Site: brandenburg
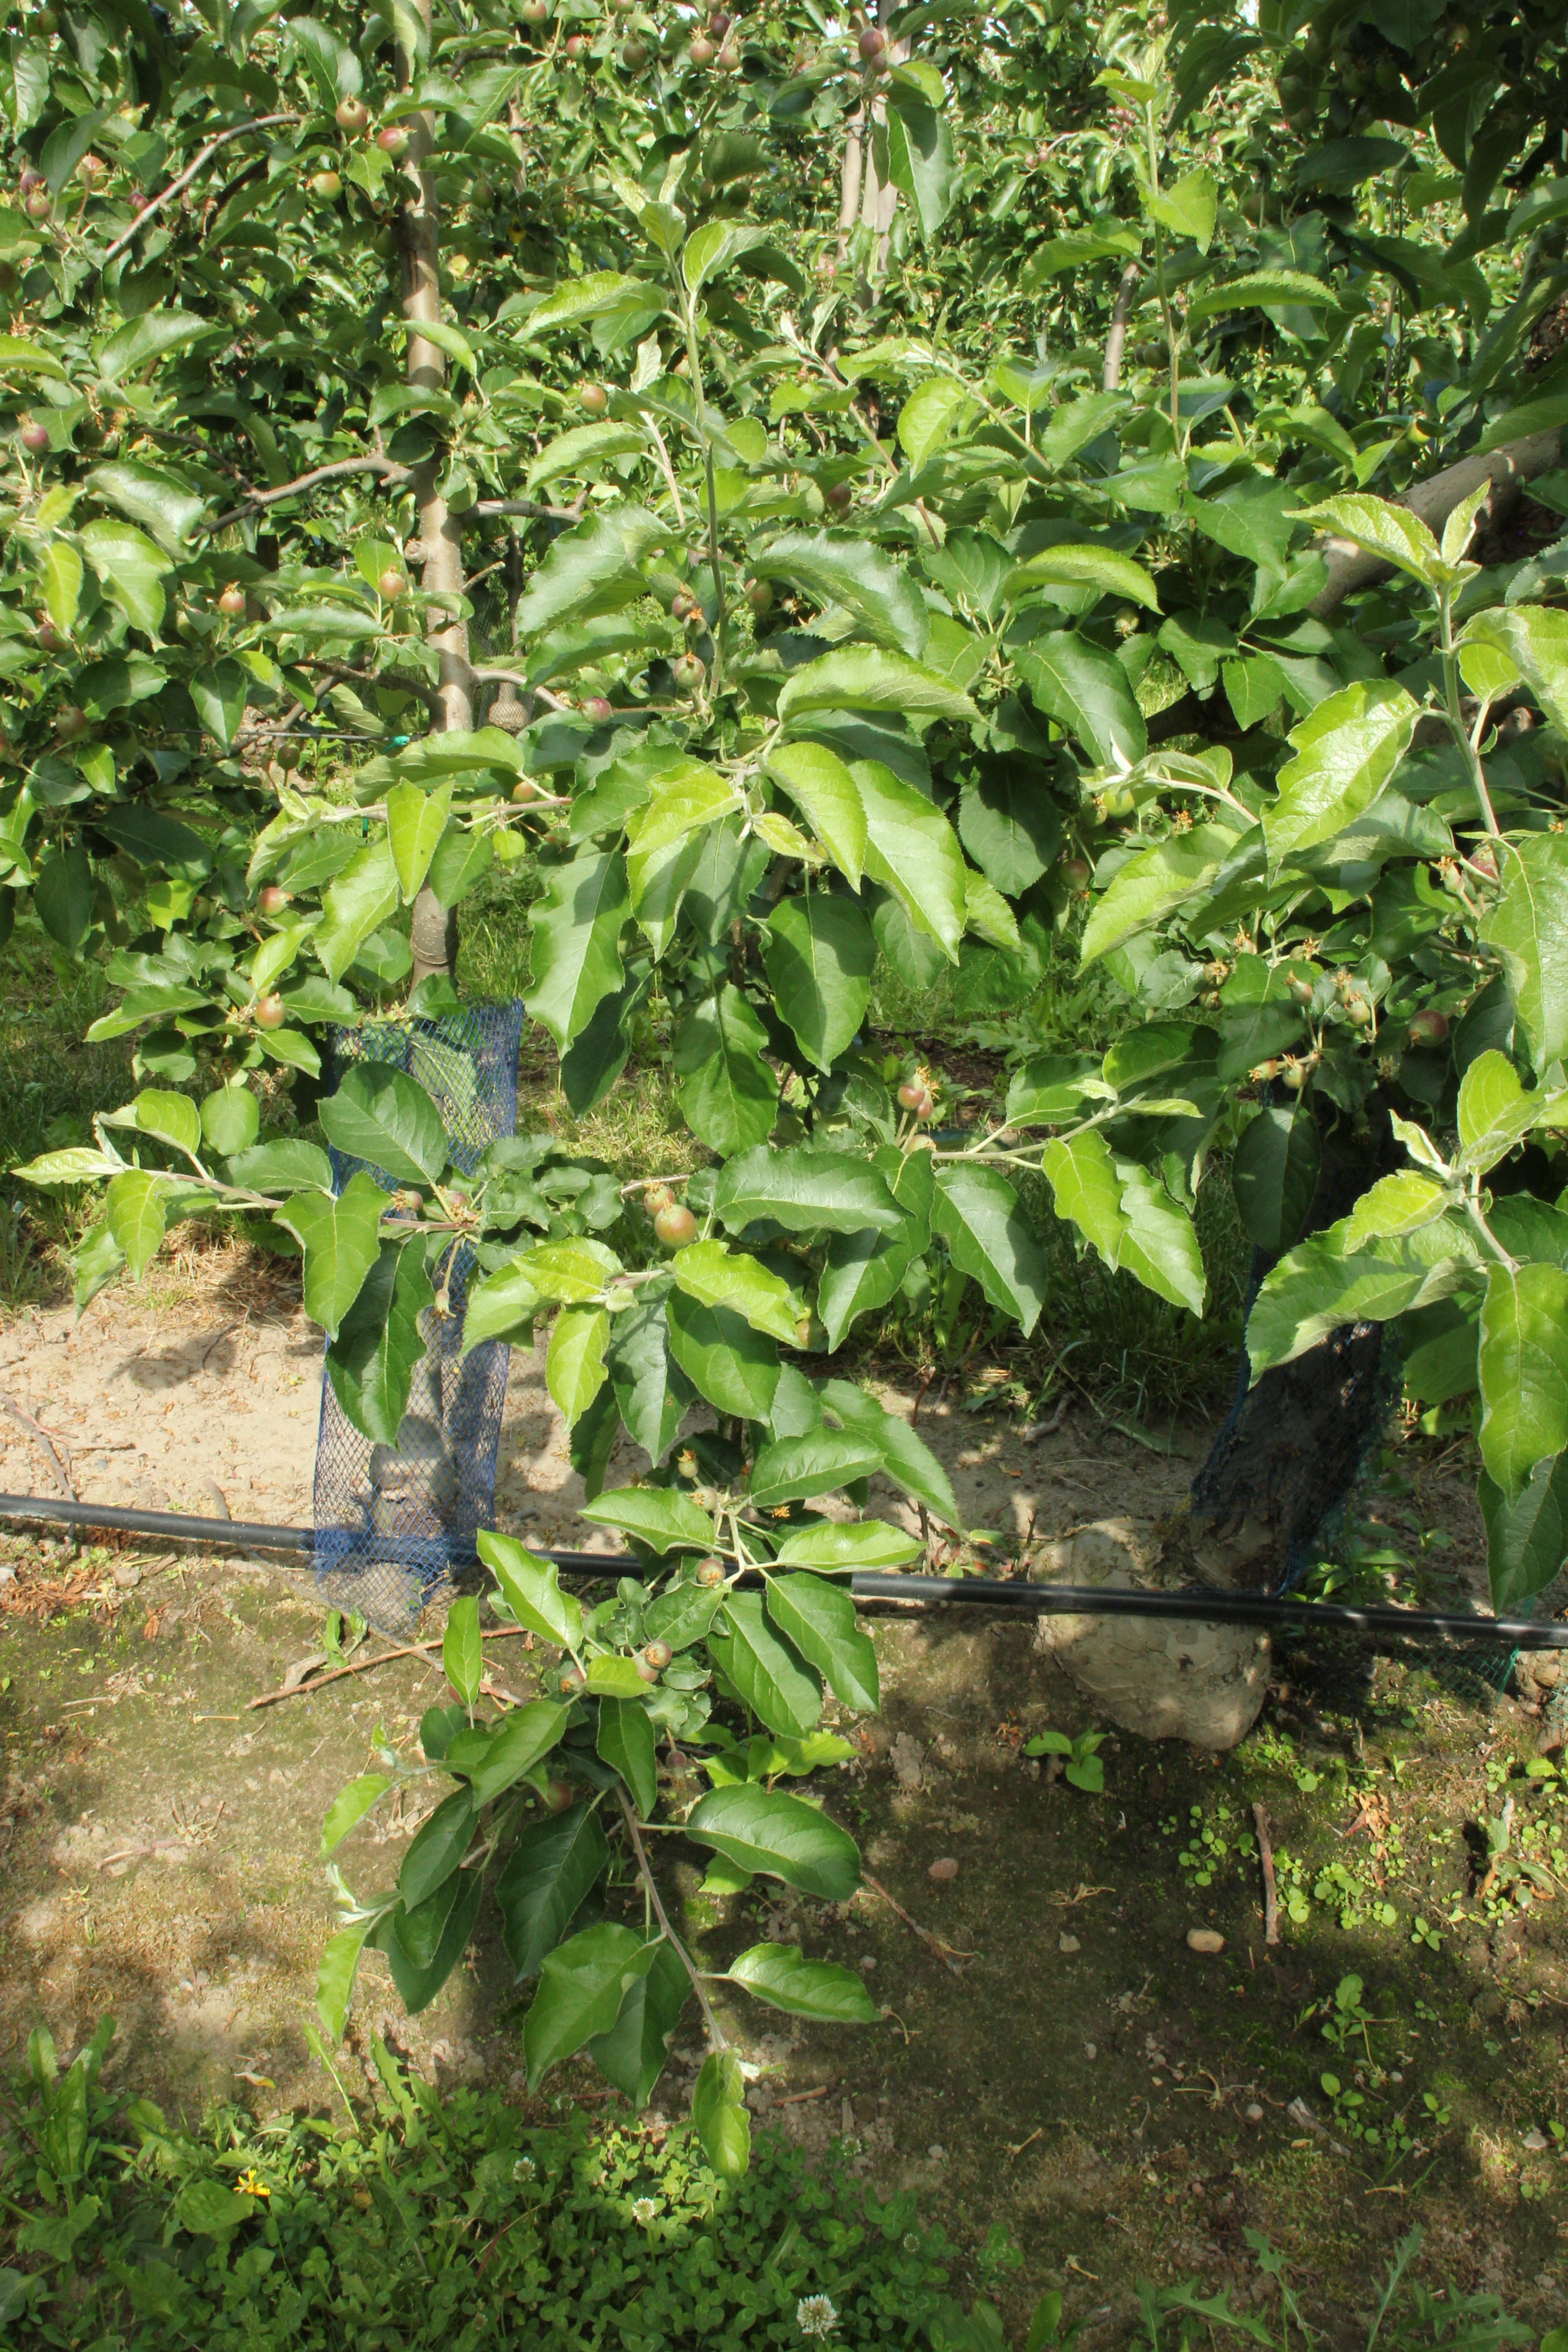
Growth stage (BBCH 72): Development of fruit